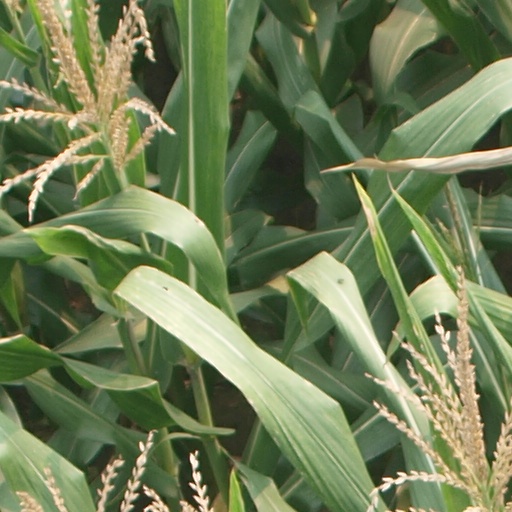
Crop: maize; corn